Negros Occidental Provincial Capitol

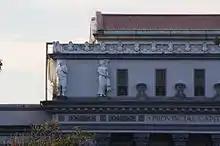
Details of the Negros Occidental Provincial Capitol Building design.

The site that was identified to be the best location for the capitol was owned by the Gonzaga family. Part of the area was a swamp and the grass was used to feed the horses pulling the calesas, which was the main mode of transportation in the towns and cities in the province.